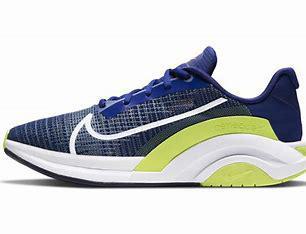
Brand: Nike
Model: Zoomx Superrep Surge